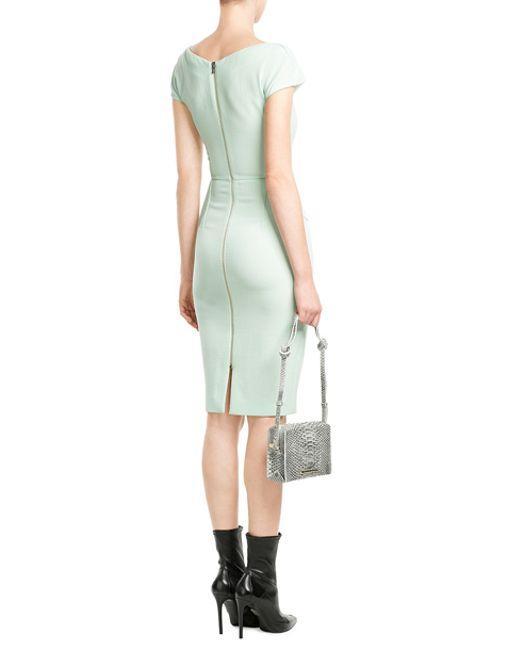
Bleistiftkleid mit eckigem Ausschnitt und Flügelärmeln in Hellgrün